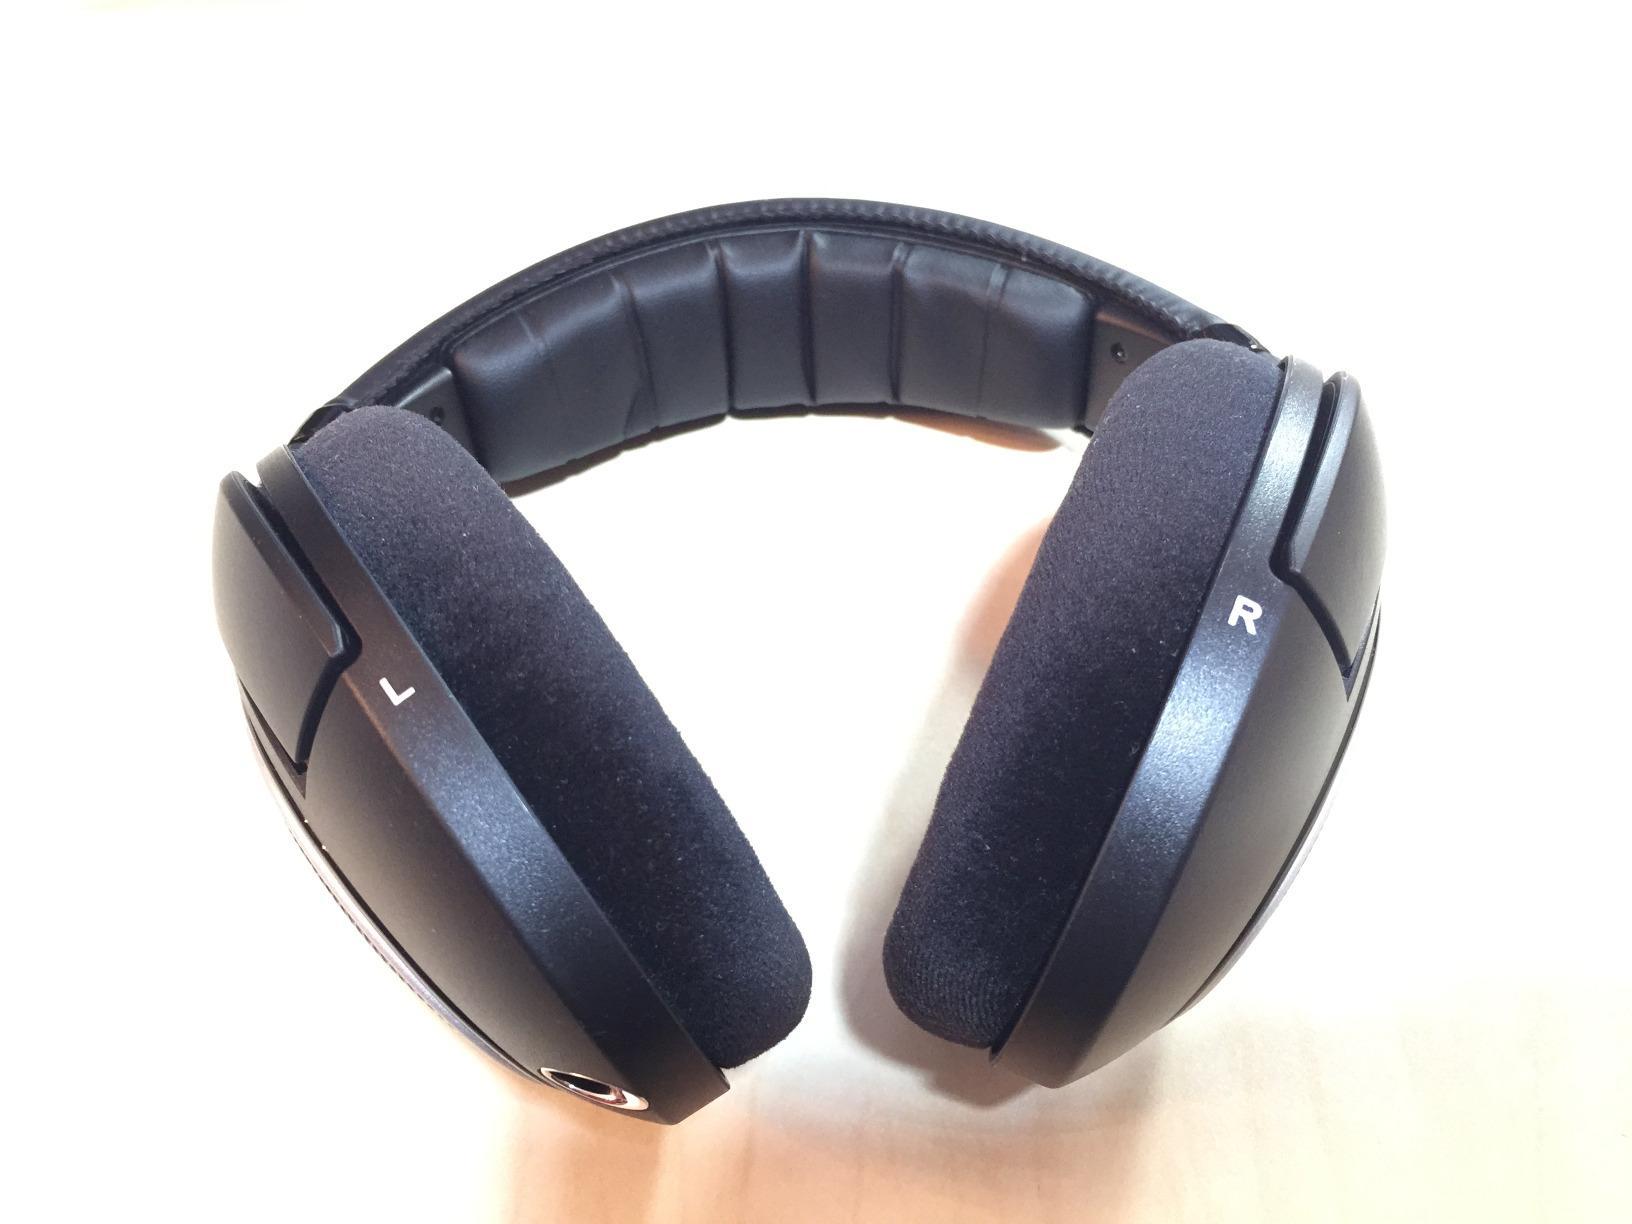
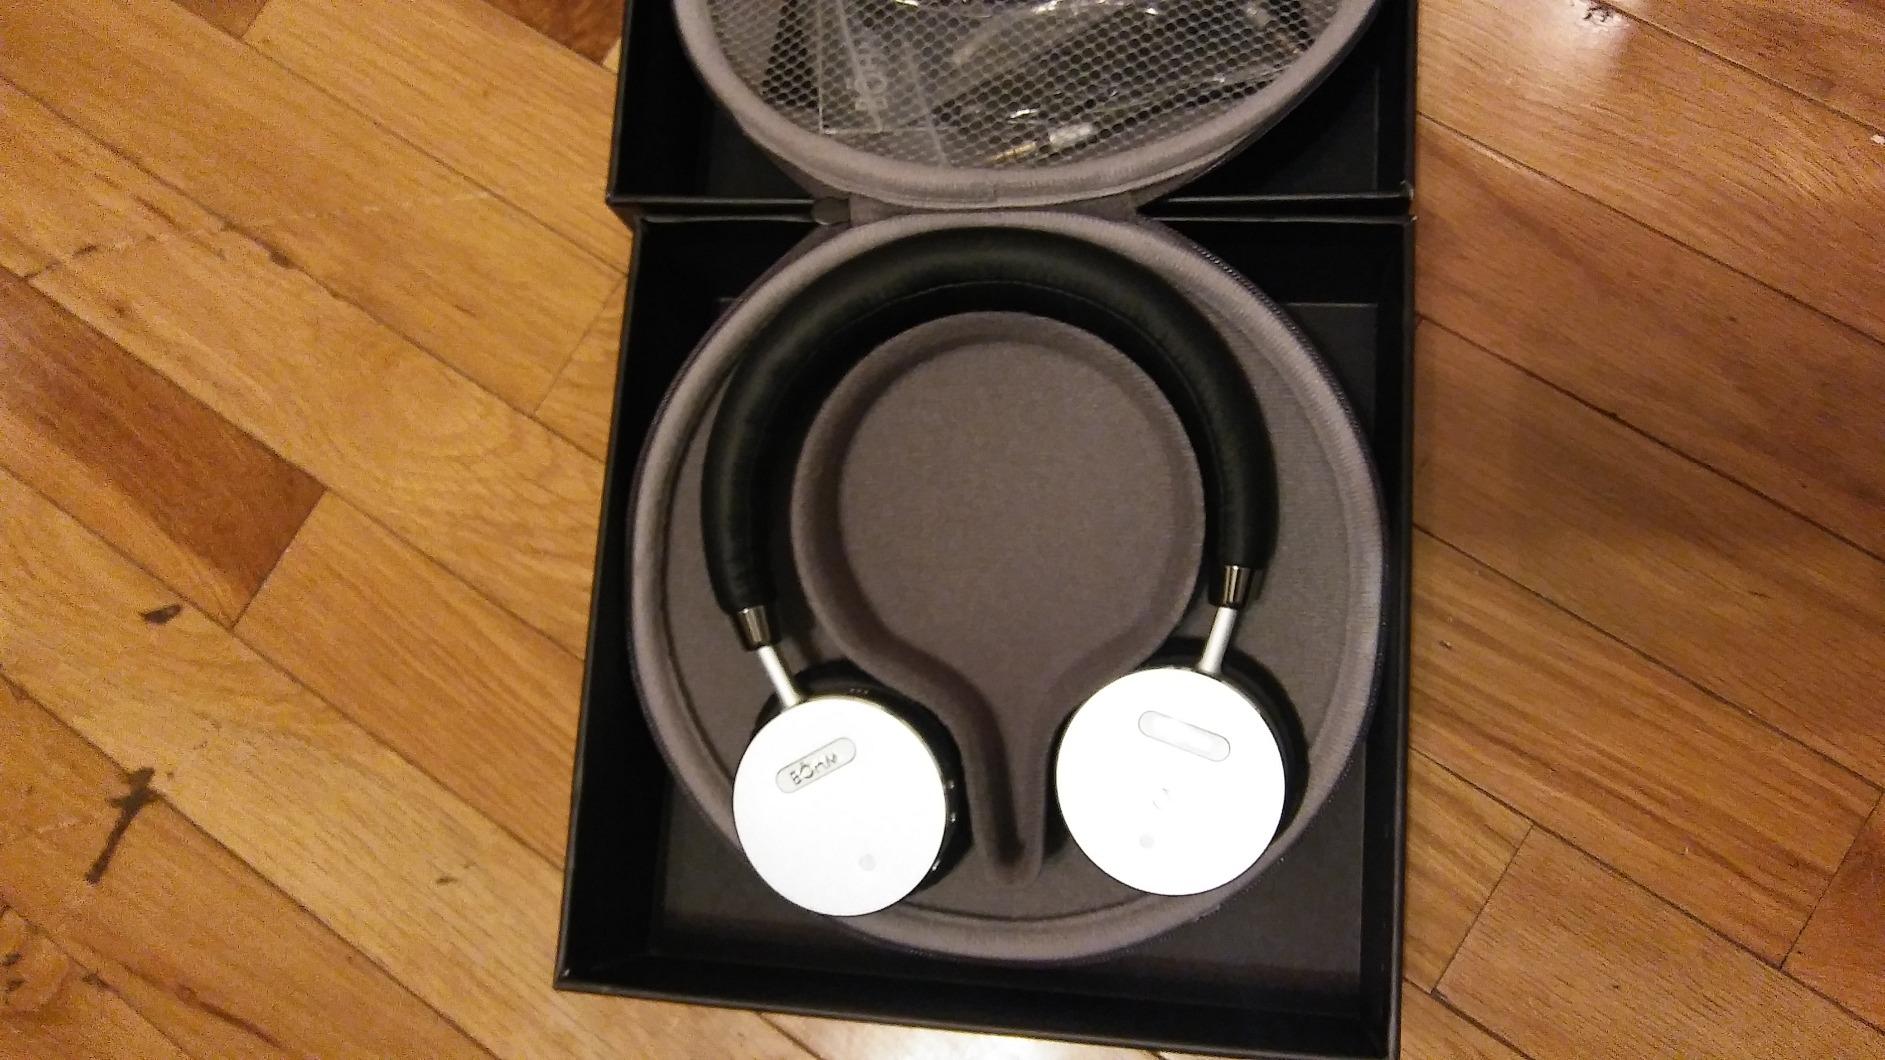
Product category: headphones
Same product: no